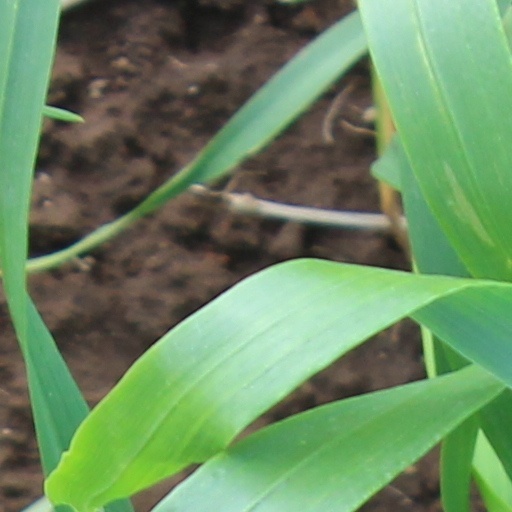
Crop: wheat